Ross, Scotland

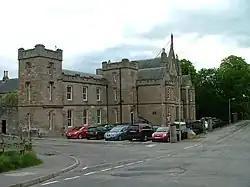
Dingwall Sheriff Court, built 1845: Ross-shire's main courthouse and meeting place of the county's Commissioners of Supply and the subsequent Ross and Cromarty County Council created in 1890

The Diocese of Ross was in existence by the mid-12th century, and by the 13th century it was based at Fortrose Cathedral.